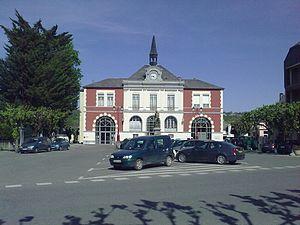
Pontacq, France
Pontacq est une commune française située dans le département des Pyrénées-Atlantiques, en région Nouvelle-Aquitaine.